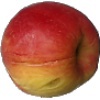
Label: Apple Red Yellow 1